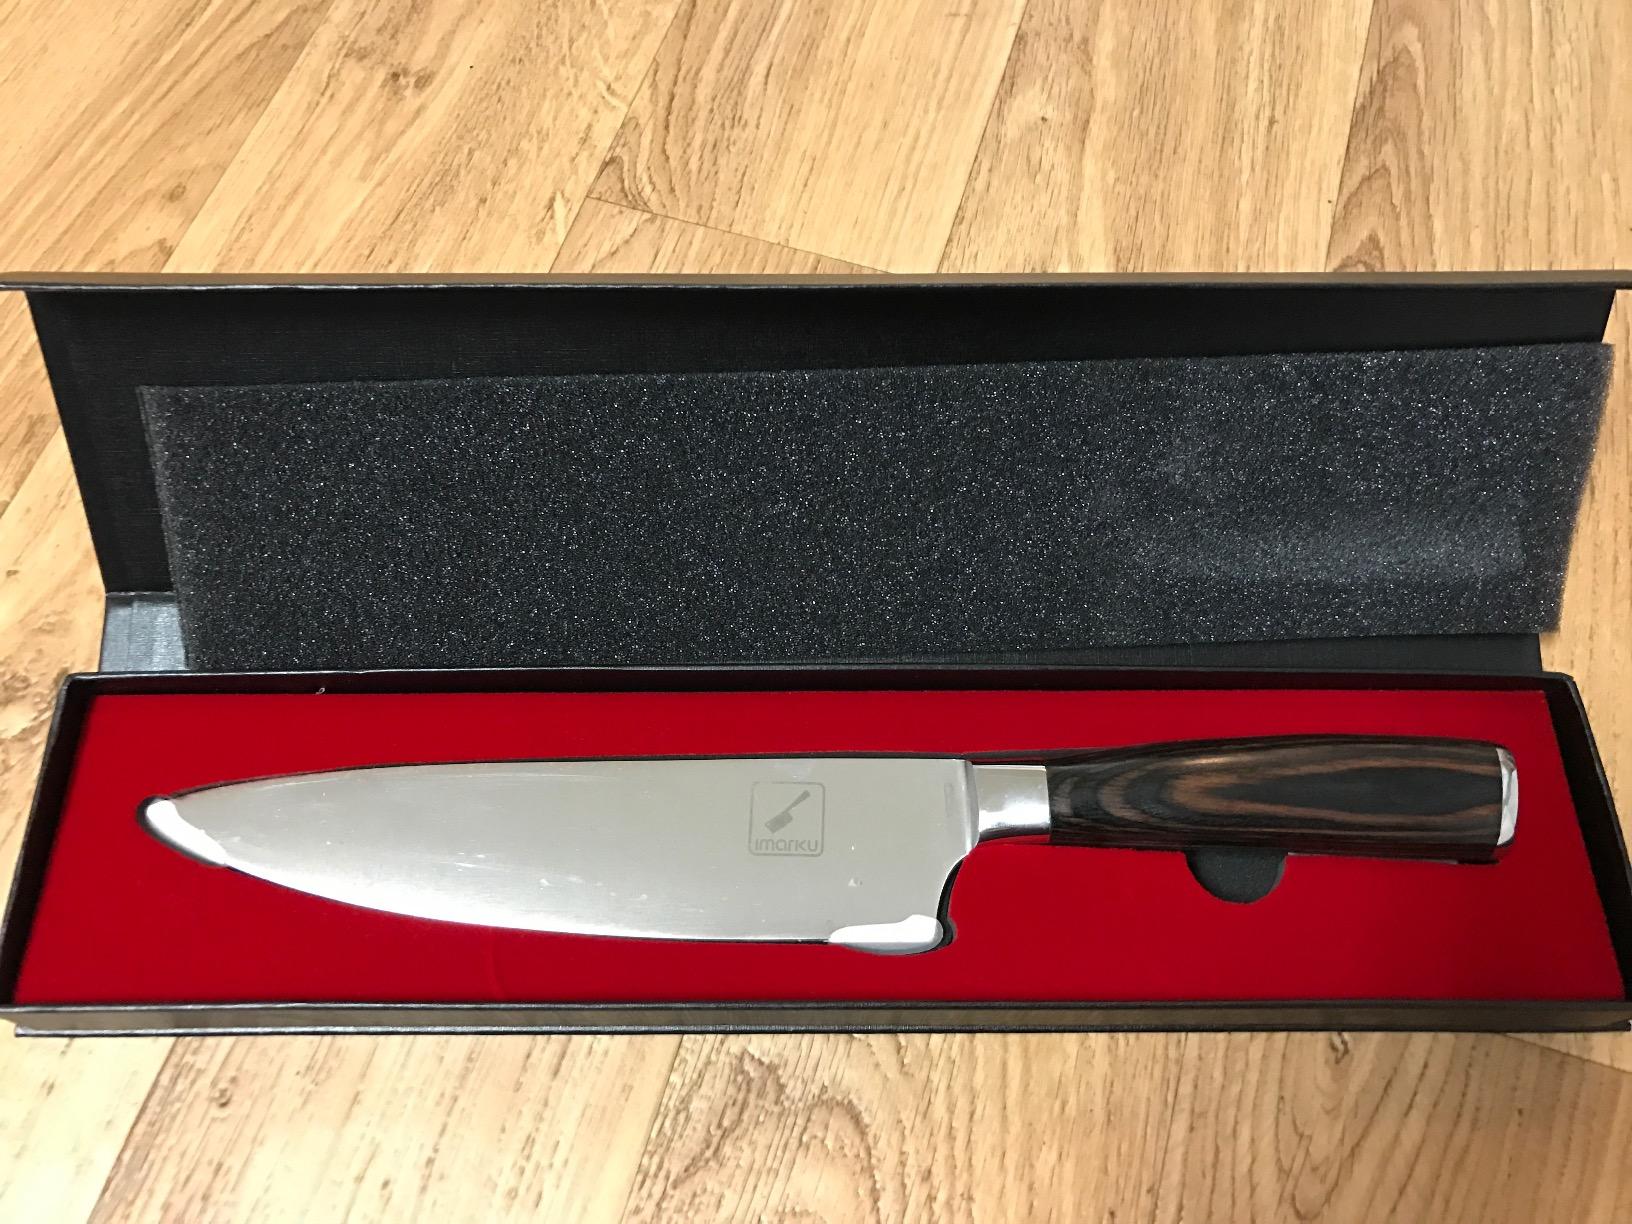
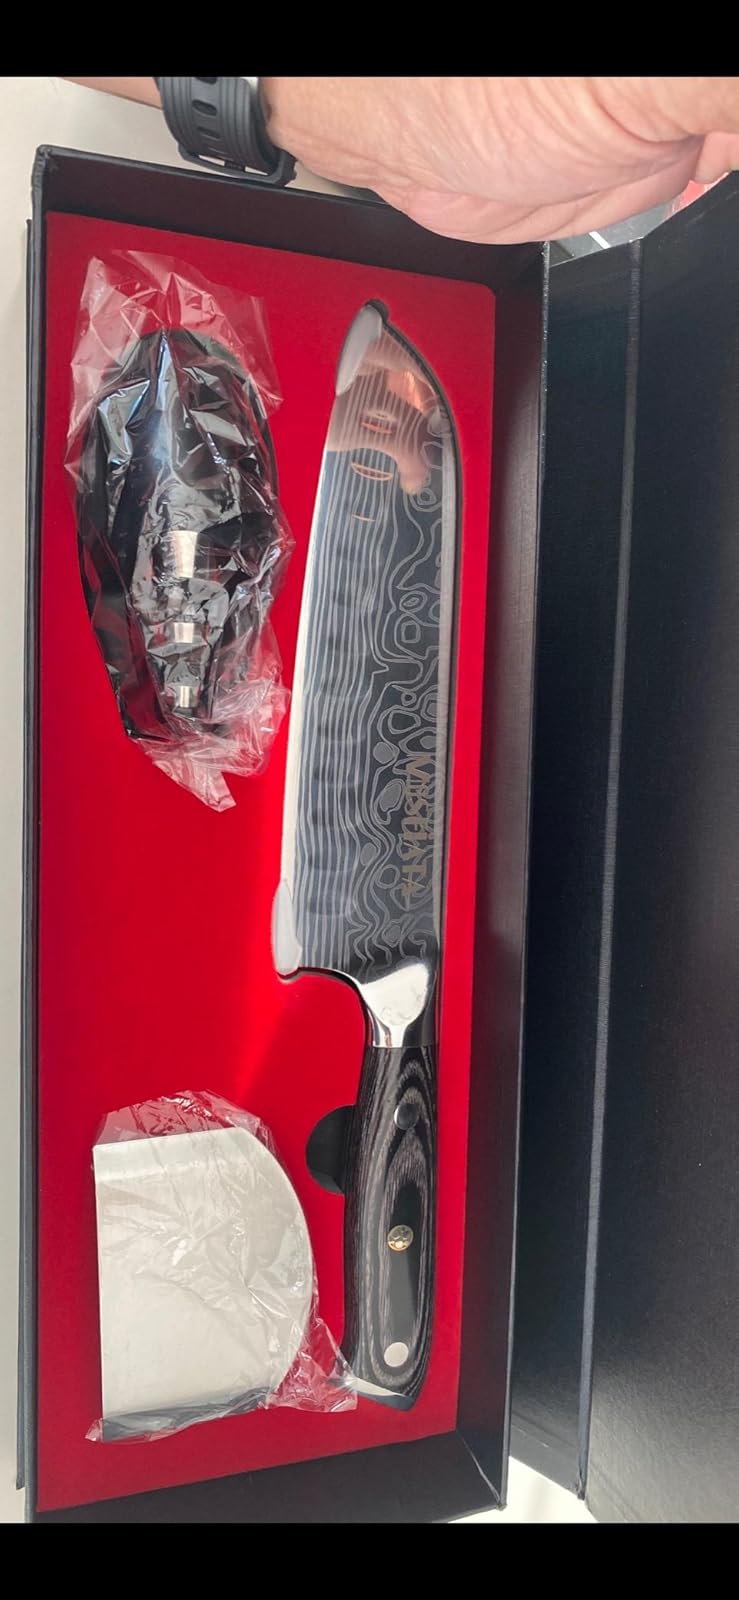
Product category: items_knife
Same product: no